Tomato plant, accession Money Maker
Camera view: tilt-top (135 deg); turntable rotation: 330 degrees
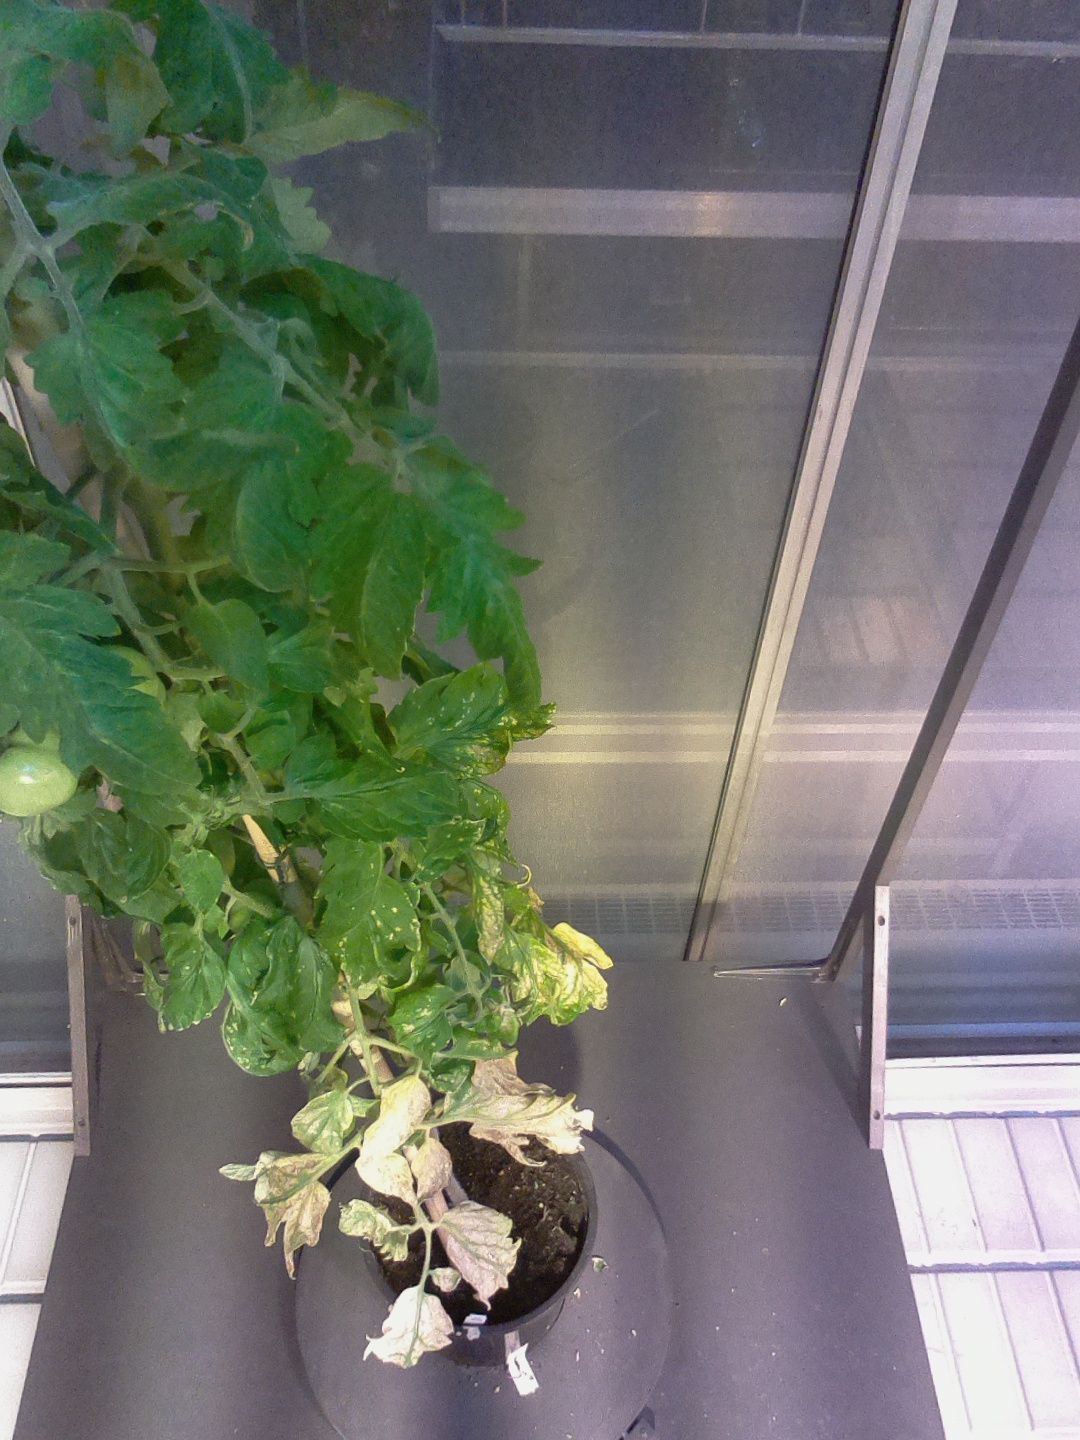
BBCH growth stage 76: 60%-70% of final fruit size